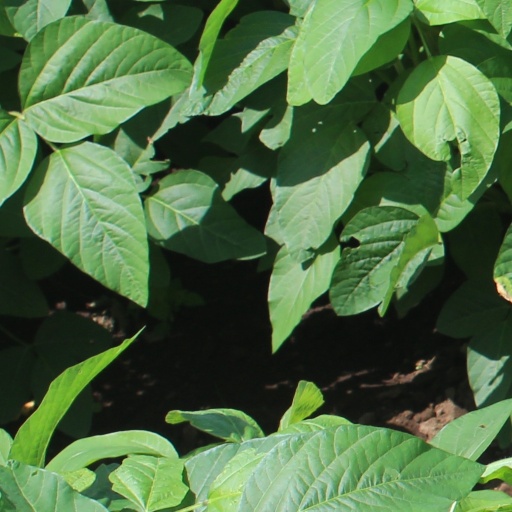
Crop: soybean